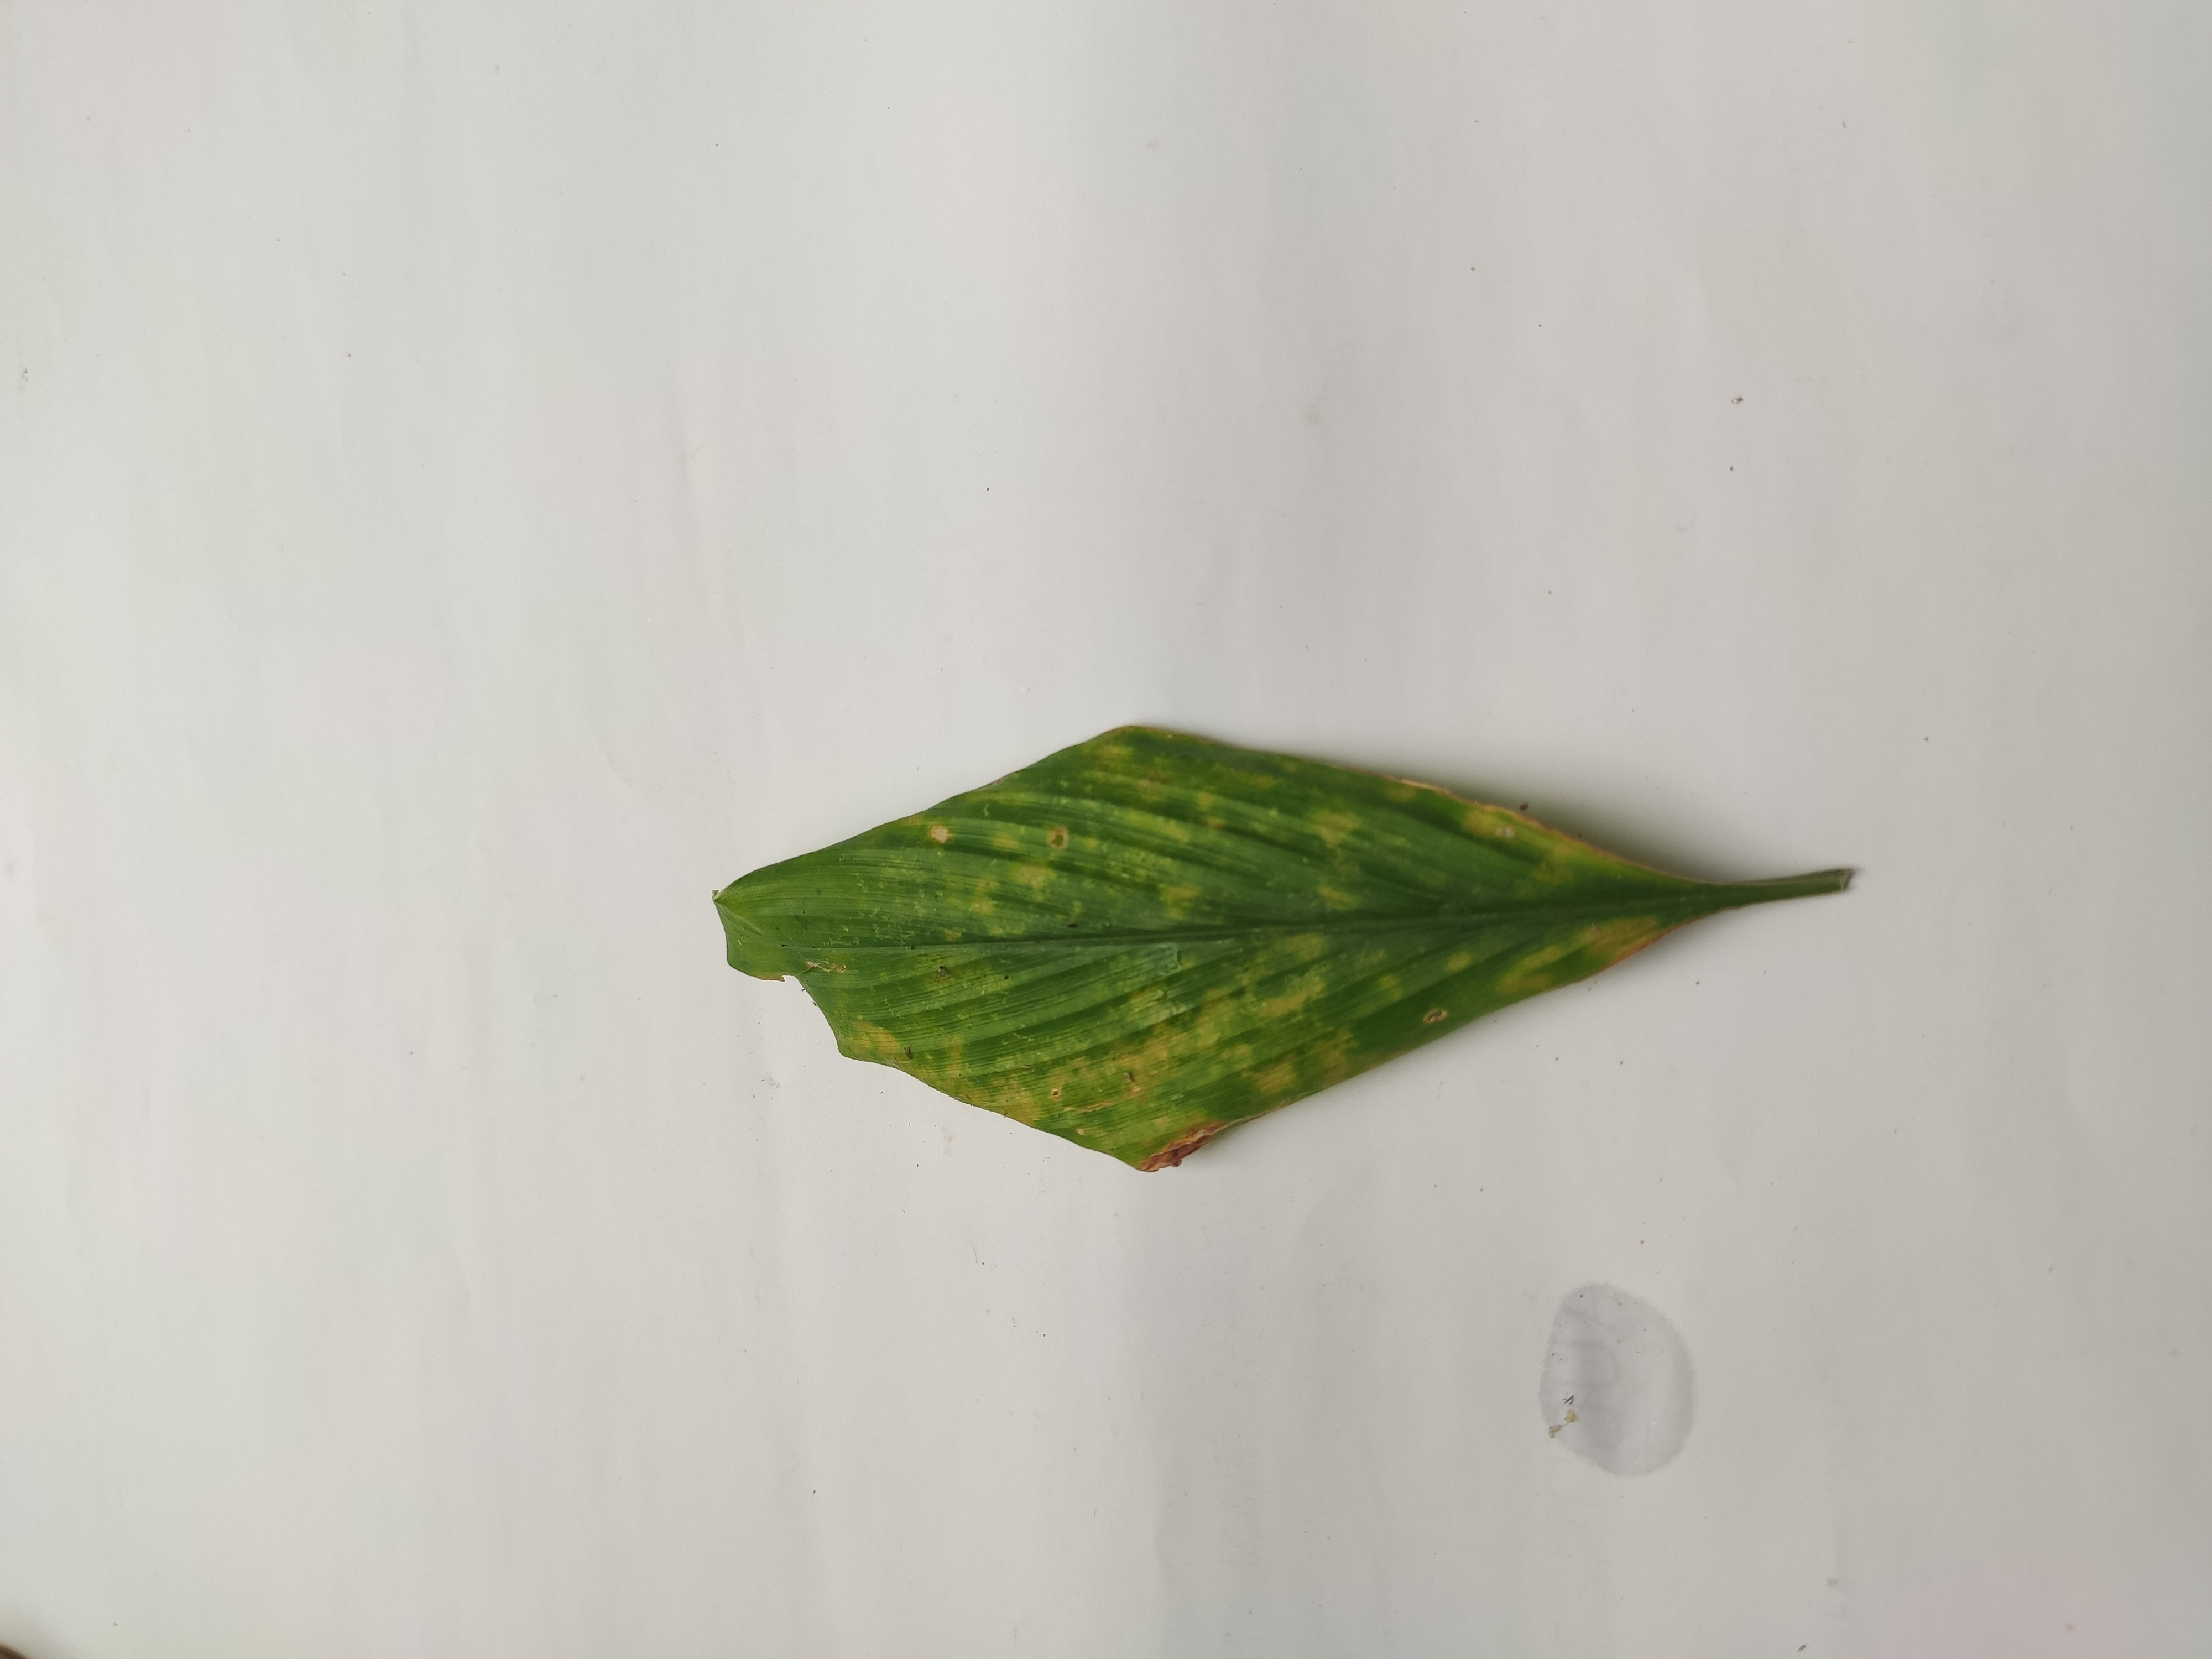
Label: Leaf_Spot